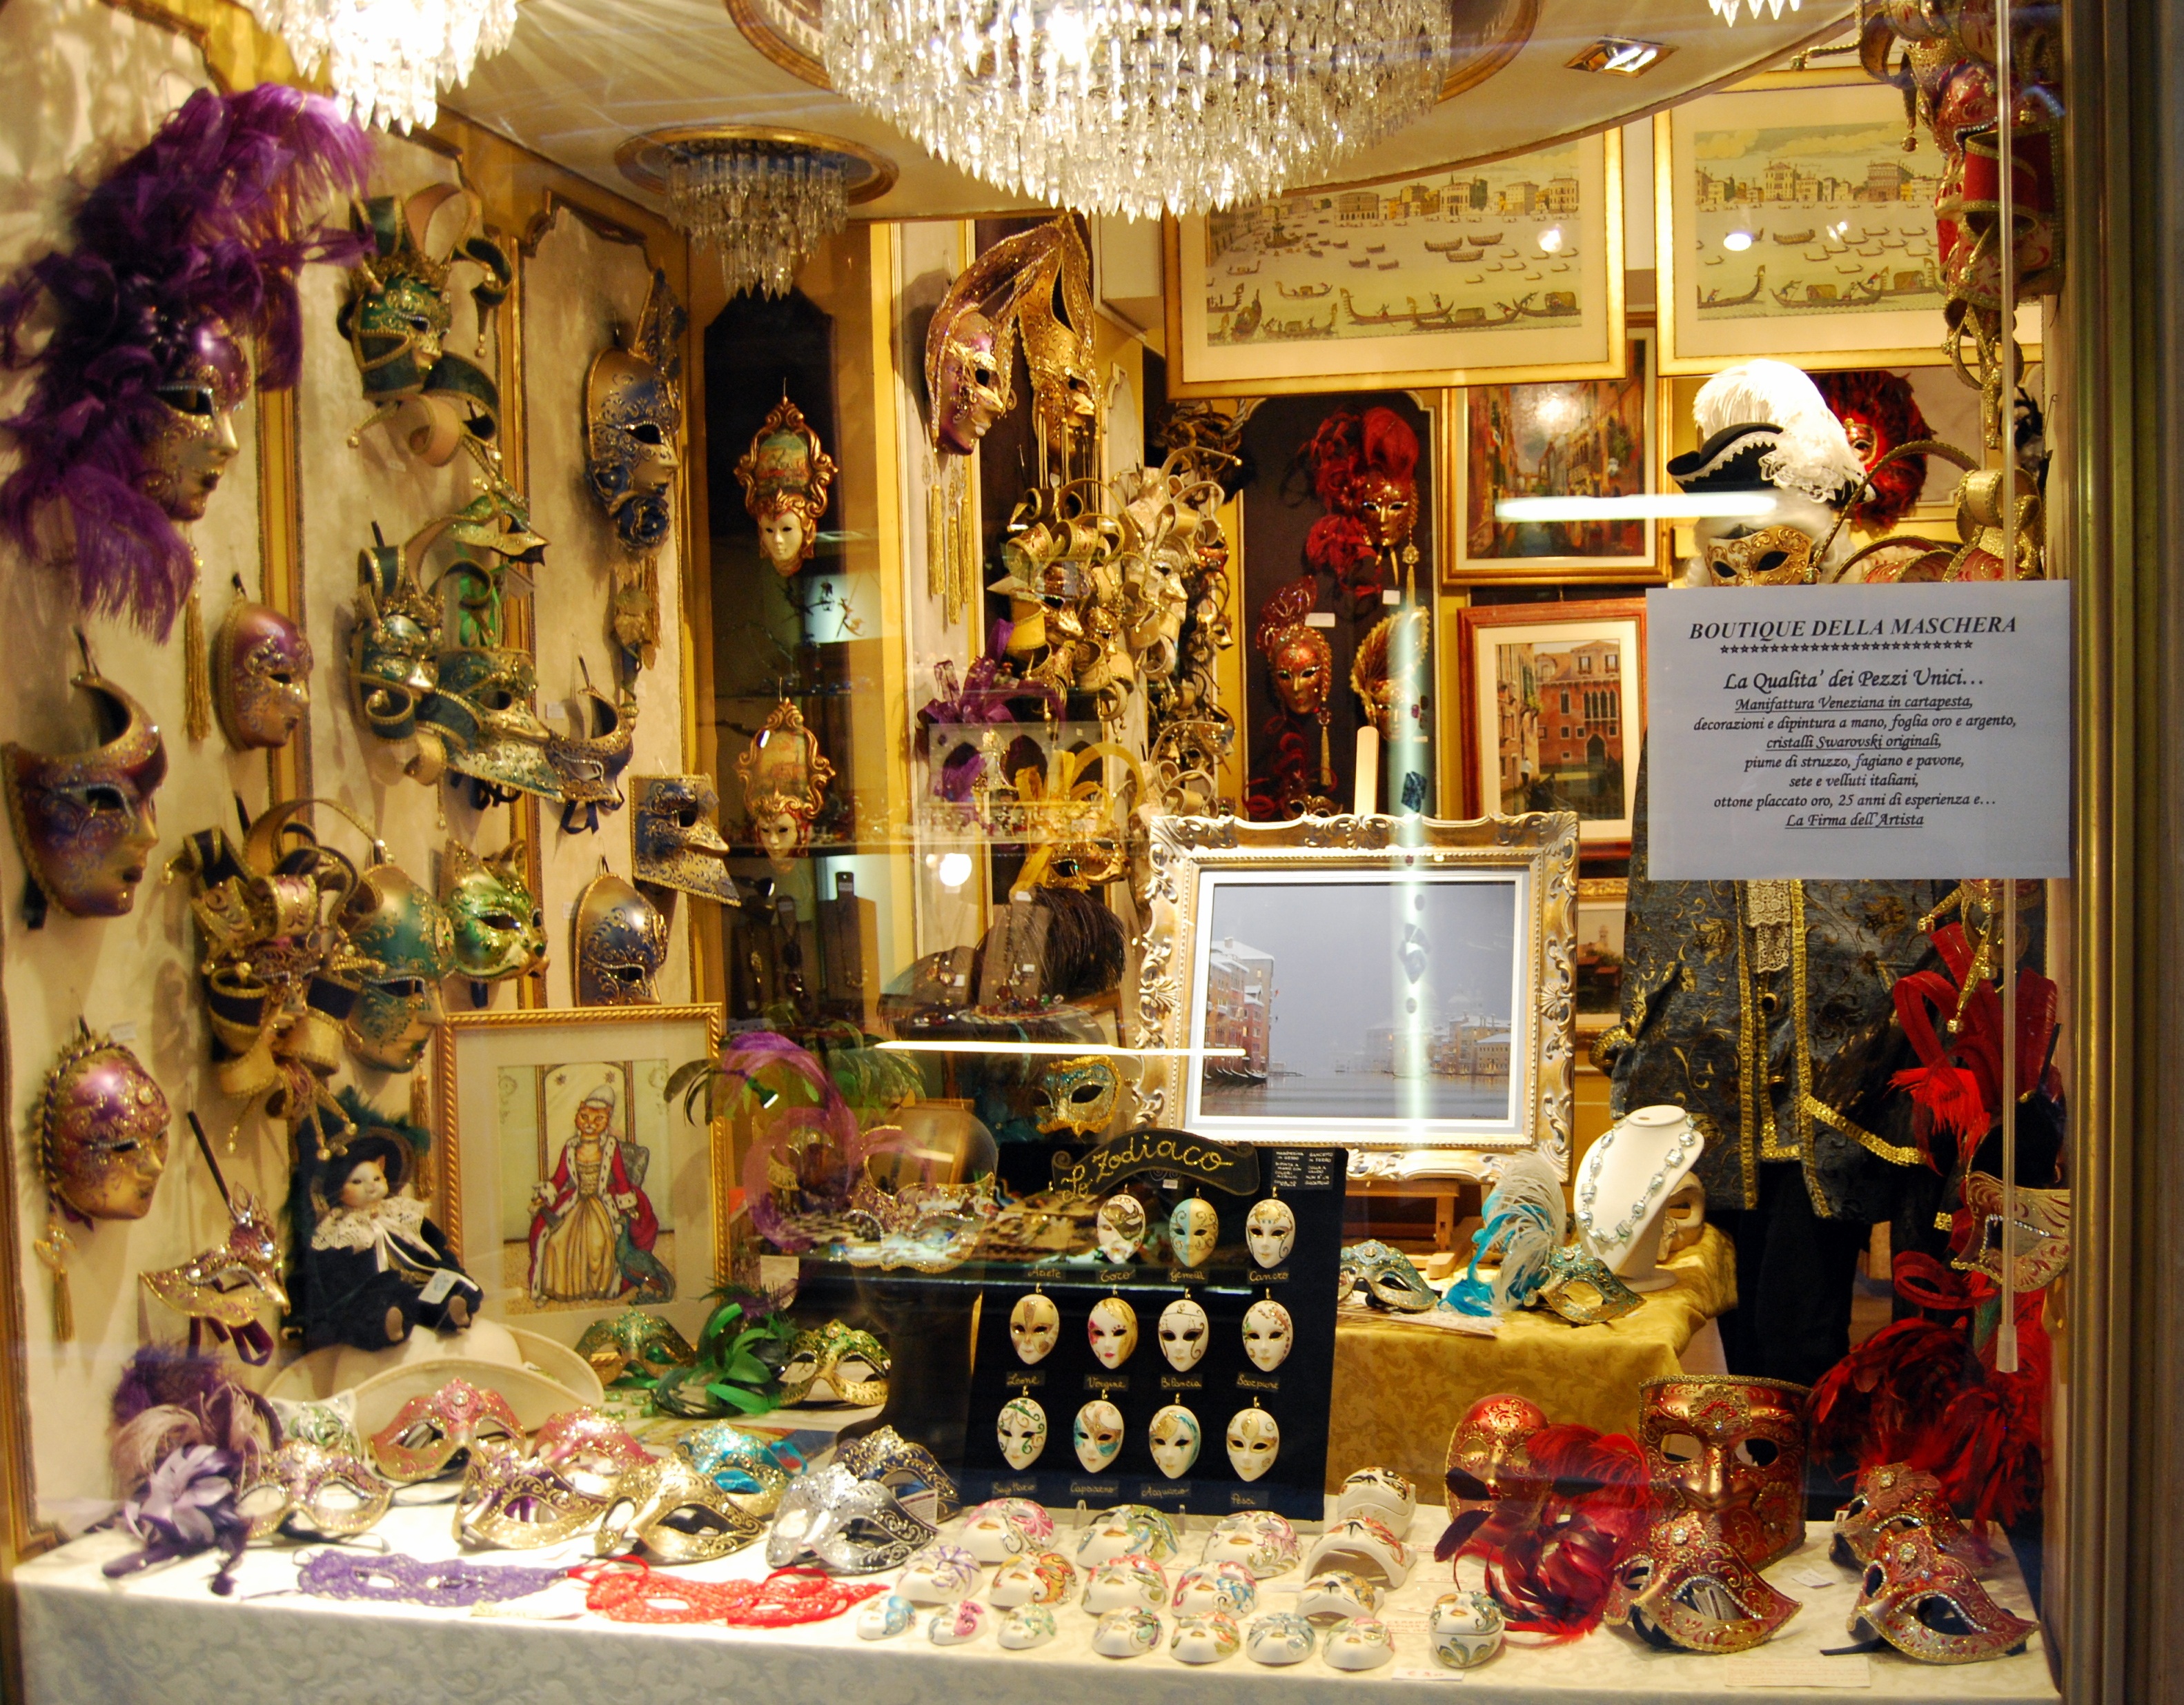
shop, meal, carnival, bazaar, venice, boutique, mask, disguise, floristry, showcase, retail, display window